Peanut production in Guyana

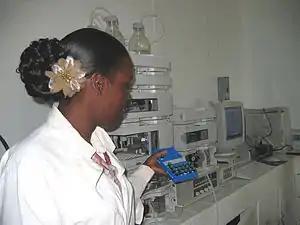
A technician at the Guyana Food and Drug Department Laboratory in Georgetown, Guyana selecting peanut samples to be tested with new equipment.

In Guyana, peanut exports have been notably affected by food safety concerns. In the Rupununi region in particular, the local peanut crop needs to be tested for aflatoxins, a group of carcinogenic toxins that occur in the soil. Guyanese farmers are obliged to comply with the Guyanese Food and Drug Department (FDD) and cannot sell peanuts unless they are certified as free of all aflatoxins. Current food safety testing and certification mechanisms cannot keep up with the increased demand for testing, leaving peanut harvests ineligible for export. USAID has been involved with the FDD in training specialists and technicians from the FDD, the University of Guyana, and private companies to improve peanut sampling testing in the country.